Behati Prinsloo

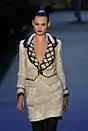
Prinsloo in 2008

Prinsloo debuted as a Prada/Miu Miu Exclusive. Soon after, Juergen Teller photographed her for her debut ad campaign, Marc by Marc Jacobs, and she soon was photographed by Mario Testino and Paolo Roversi for "British Vogue" and David Sims for "W Magazine".